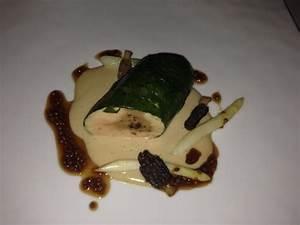
chicken